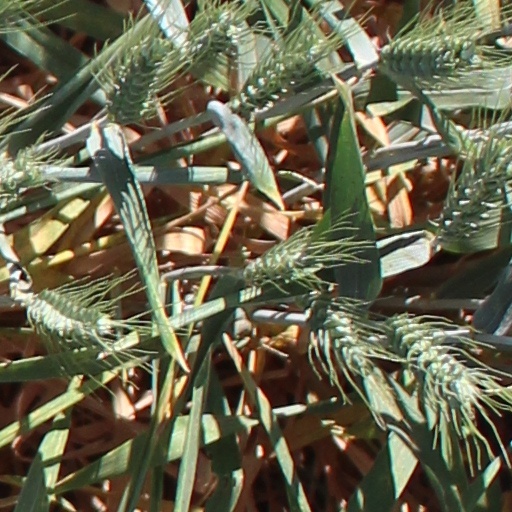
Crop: wheat